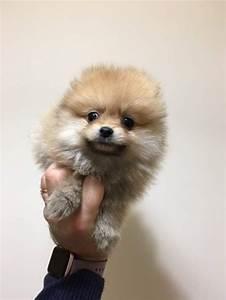
dog